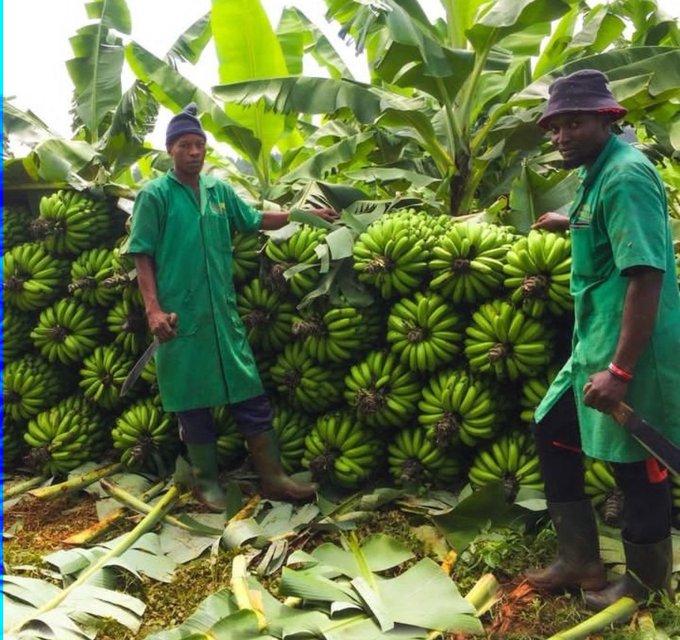
Kilimo cha kibiashara ni aina ya kilimo ambacho wakulima wake hulima moja kwa moja kwa ajili ya kuuza, ila wakulima hawa hulima sehemu kubwa ili kupata mazao mengi kuuzia viwandani mbalimbali, kwa ajili ya kuchakata na kusindika wakulima hawa wa ndizi wanaonekana wanavuna ndizi zao kubwa mpya nzuri na zenye rangi ya kijani kuashiria kuwa bado mbichi, wanaume hawa wawili waliovalia makoti yao wanaonekana ni wakulima wazuri wa ndizi.